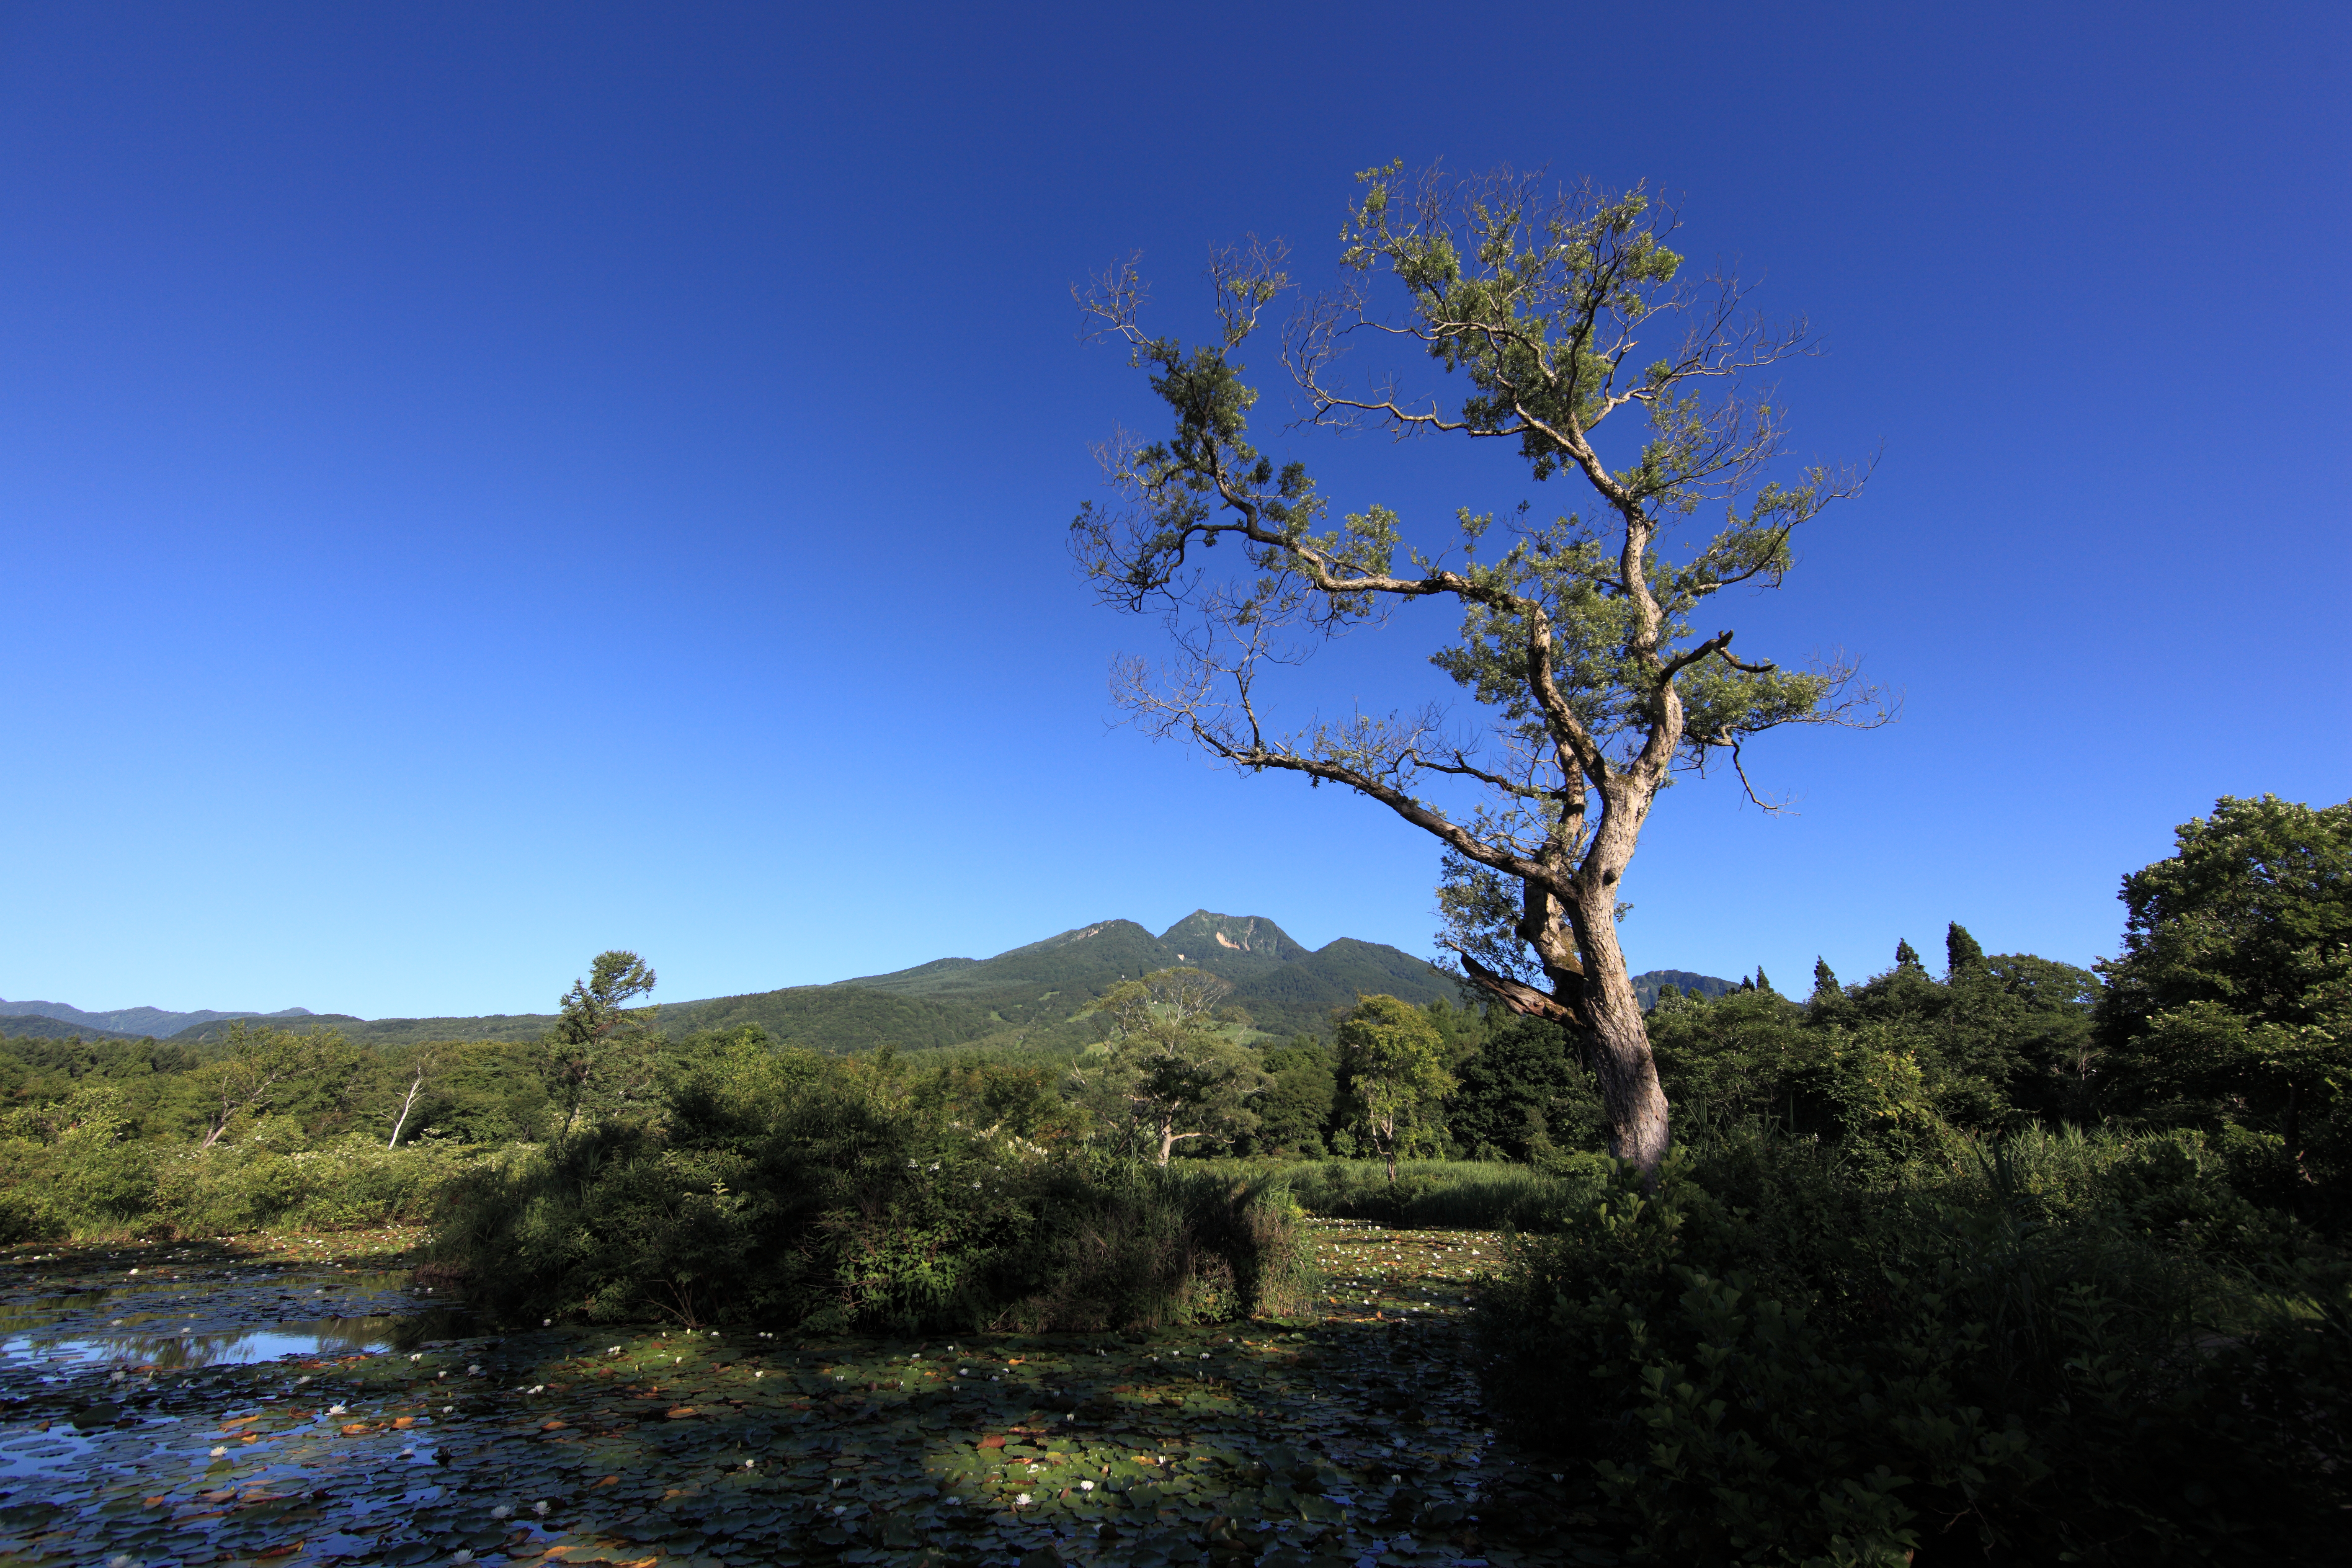
landscape, tree, nature, forest, wilderness, mountain, plant, sky, hill, pond, high, savanna, plateau, 5d, hires, habitat, markii, ecosystem, hi, res, resolution, niigata, myoko, myoukou, imoriike, canonef14mmf28liiusm, natural environment, geographical feature, woody plant